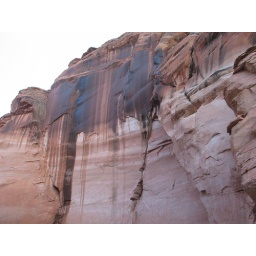
Maganese compounds beeing washed out of the rock by water produced these black stripes and curtains named Navajo Tapestry.